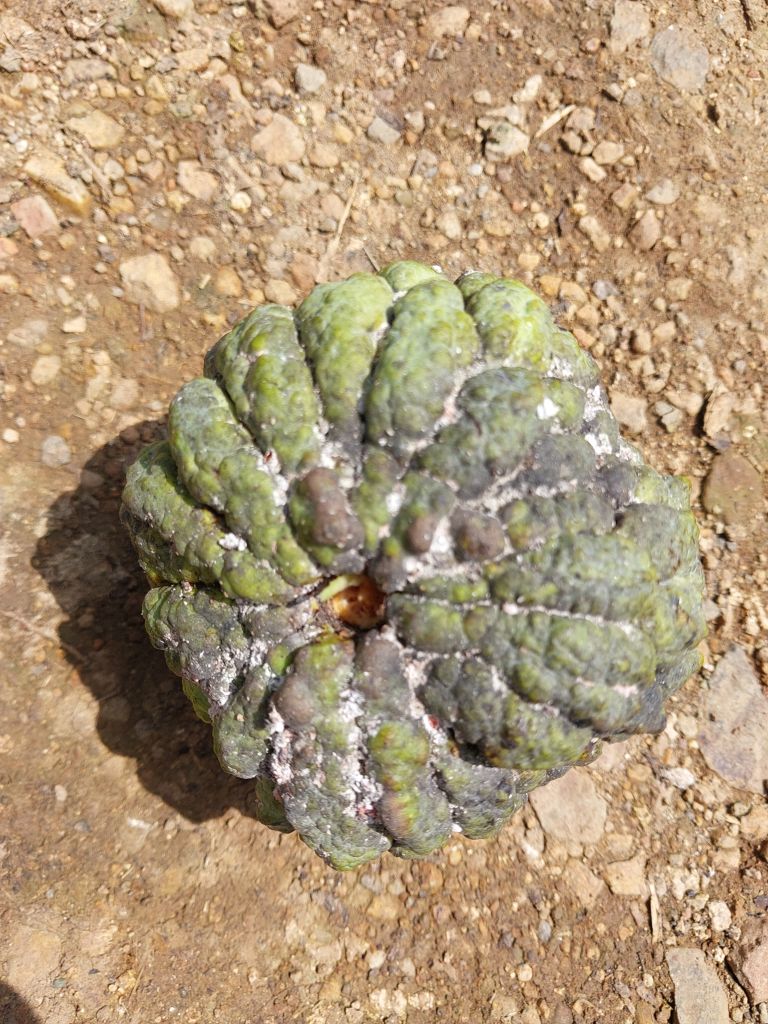
Disease label: Blank Canker